British administrative law

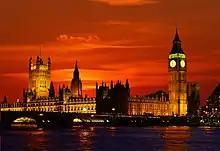
Big Ben in London

If statutes are silent, the courts readily apply principles of natural justice, to ensure there is no bias and a fair hearing. These common law principles are reinforced by the European Convention on Human Rights article 6, which in determining anyone’s ‘civil rights and obligations’, or ‘any criminal charge’, requires ‘a fair and public hearing within a reasonable time by an independent and impartial tribunal established by law.’ The rule against bias includes, for example, not allowing a judge to sit on any case in which he is financially interested, such as being a shareholder in a company that is a litigant.